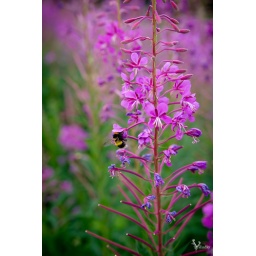
There were tons of those purple flowers along the road in Sweden.